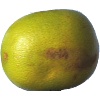
Label: Pomelo Sweetie 1